Nazareno Strampelli

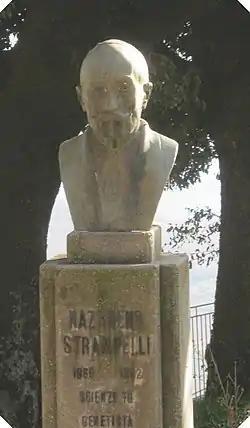
Photo of the bust of Nazareno Strampelli (1866-1942), italian agronomist and geneticist.

Nazareno Strampelli (May 29, 1866, in Castelraimondo, Italy – January 23, 1942) was an Italian agronomist and plant breeder. He was the forerunner of what became known as the Green Revolution of the late 1960s. Strampelli's work allowed Italy to become almost self-sufficient in bread wheat production, relative to Italy's contemporaneous population and consumption patterns, increasing area-based agricultural intensity from an average yield of 1.0 t/ha at the beginning of the 19th century to about 1.5 t/ha in the 1930s, through the hybridization of wheat into high-yield varietals.